Dion Prestia

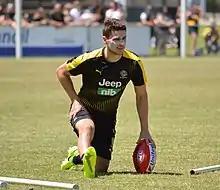
Prestia training in January 2018

In the weeks immediately following his side's 2017 premiership victory, Prestia underwent minor ankle surgery. It saw him face a minimally restricted pre-season program, confined to running exercises until mid-January. He faced another set-back in mid-February however, after sustaining a hamstring strain while training. He missed both of Richmond's JLT Community Series pre-season matches as a result despite aiming for a return in the second match of the series. A minor re-occurrence in early March saw him fail to play in round 1, instead making his return to football through the VFL the following week. He was impressive in that match, recording 19 disposals, eight tackles and five clearances on less than three quarters of game-time. He was named to make his return to AFL football in round 3 but was withdrawn from the team just a day later when he suffered a fresh glute strain at training, reportedly unrelated to his earlier soft-tissue injuries. Prestia finally made his AFL return in round 4, but was reduced to limited minutes as a precautionary measure. Despite the restriction he proved an influential player, contributing 23 disposals and a game-high seven clearances in his side's 93-point demolition of the . He remained in the side for a further three weeks including in round 7 where he sustained a minor calf injury and sat out the closing stages of that match. Scans confirmed no serious damage but the club was conservative with his recovery, opting to sit him out of the following week's match but expecting him to miss no more than two weeks. After three consecutive matches on the sidelines however, the club eventually revised their expected return date for Prestia, indicating he would miss at least a further three matches. By mid-June Prestia had made a return to conditioning work, allowing him to return to match play in round 15's clash with . The following week he was among Richmond's best players when he recorded 28 disposals, six clearances and a game-high 11 score involvements in a win over , earning him five coaches award votes. In round 18 he posted a career-best total of three goals against St Kilda in a performance that earned him a maximum 10 coaches award votes. Prestia suffered a broken rib in the match that followed, forcing him to miss one week with the injury. While he played the full match upon his return in round 21, Prestia suffered a sore hamstring and missed round 22's clash with Essendon before playing in the club's final match of the home and away season in round 23 against the After the club secured the minor premiership, Prestia played a key role in Richmond's qualifying final win over with 26 disposals, five clearances and seven inside 50s along with being named by "AFL Media" as one of Richmond's best. In the season-ending knock-out preliminary final loss to that followed, Prestia recorded 24 disposals but was labelled by "Fox Footy" as "below his best". Prestia finished the year having played 13 matches and placed 11th in the club's best and fairest count despite that low tally.